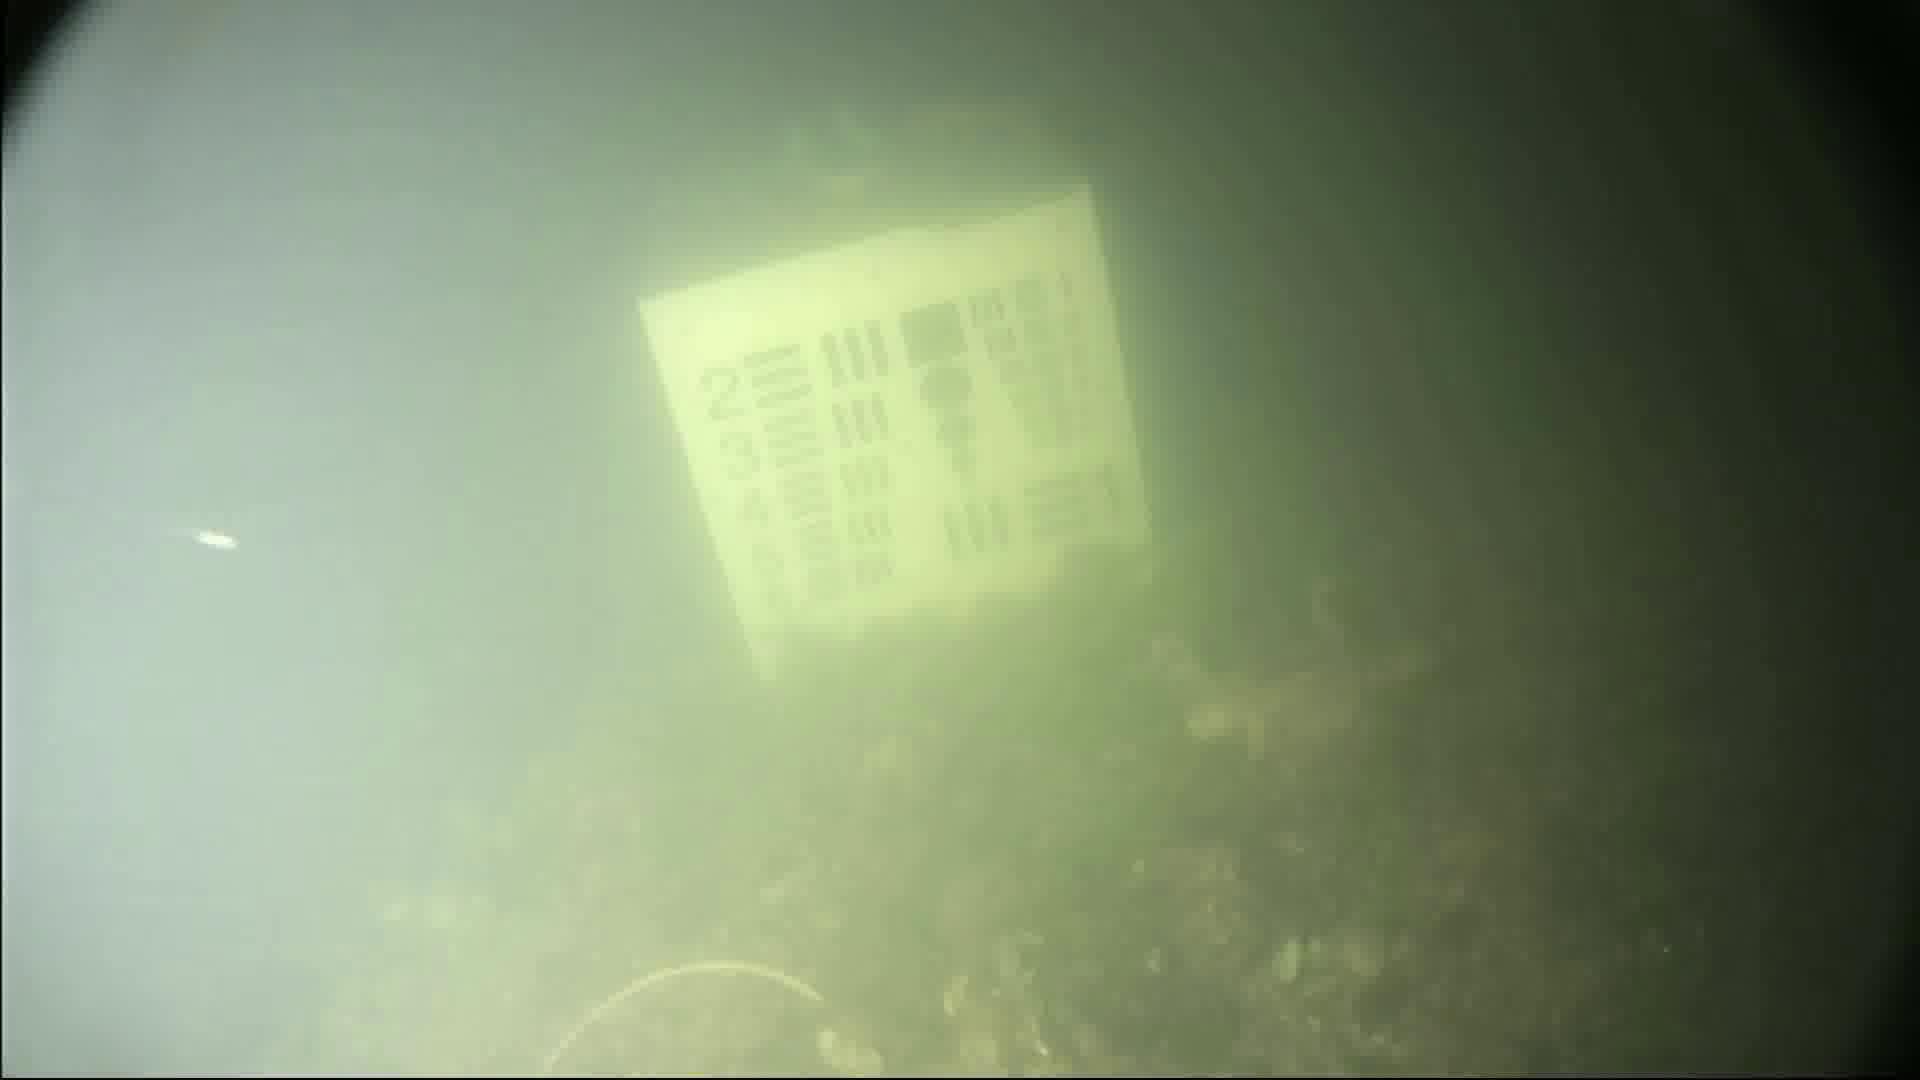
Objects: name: crab